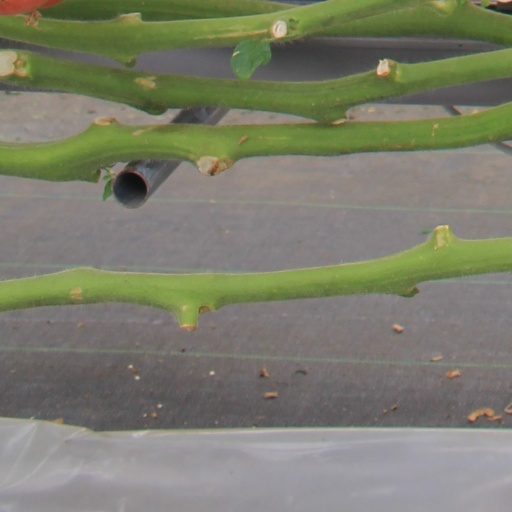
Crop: tomato